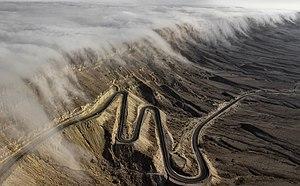
Photo aérienne de nuages glissants dans le cratère Ramon, dans le désert Néguev, en Israël. Magyar: A Maktes Ramonba sikló felhők légifotója (Negev-sivatag, Izrael) Italiano: Vista aerea di nuvole che scivolano nel cratere Ramon, deserto del Neghev, Israele 한국어: 이스라엘 네게브 사막 마크테쉬 라몬으로 미끄러지듯 들어오는 구름의 항공 사진 Македонски: Облаци како се лизгаат кон кратерот Рамон во пустината Негев, Израел. Эрзянь: Менельтне молить Махтеш Рамон ланга, Негев чаворсо вельтязь тарка, Израиль
Makhtesh Ramon est un makhtesh, cirque d'érosion karstique situé dans le désert du Neguev. Il mesure 40 km de long, 2 à 10 km de large et 500 m de profondeur. La ville de Mitzpe Ramon se situe sur l'arête nord du cirque.